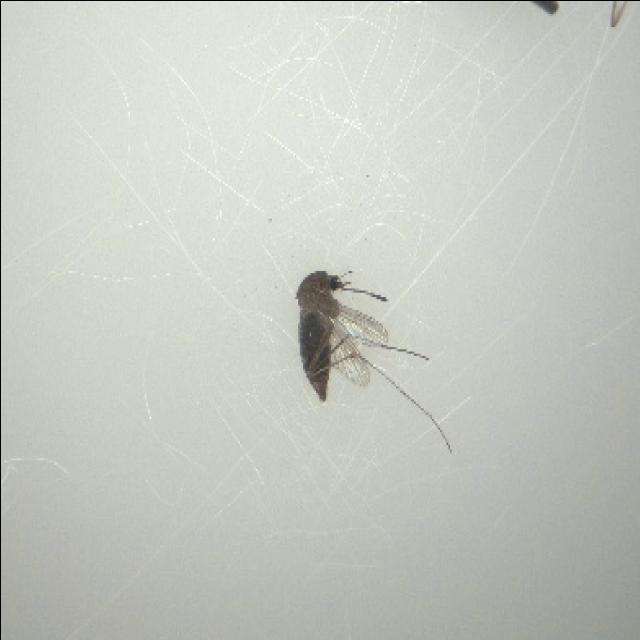
Species: culex_tritaeniorhynchus